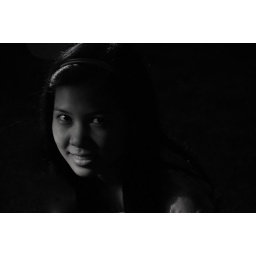
taken by: ChristianTesoroedited by: MeA smile is the light in the window of your face that tells people you're at home.